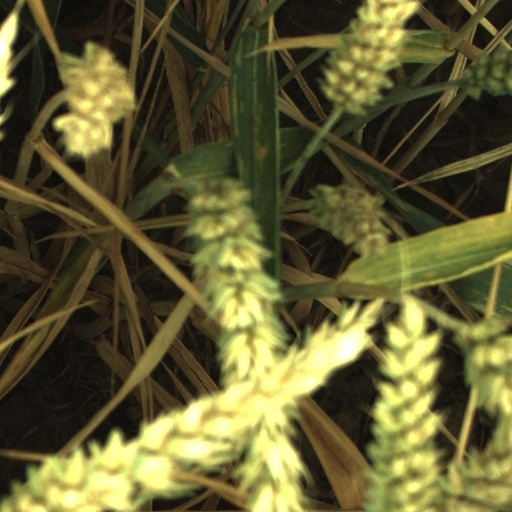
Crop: wheat